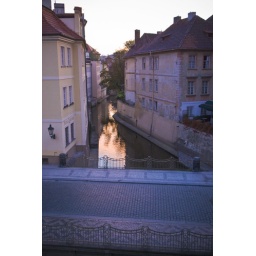
This canal cuts a small island in the river. Our hotel is the yellow building on the left.